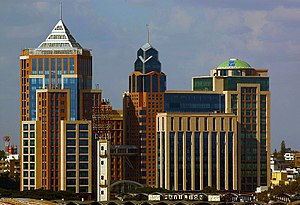
Indien / Samfund / Urbanitet
Bangalore er centrum for Indiens voksende it-industri.
Indien, officielt Republikken Indien, er en suveræn stat i den sydlige del af Asien, hvor landet udgør hovedparten af det indiske subkontinent. Indien grænser op til Pakistan, Kina, Nepal, Bhutan, Bangladesh og Myanmar og har søgrænser til Maldiverne, Sri Lanka og Indonesien. Indien har ligeledes en omdiskuteret grænse til Afghanistan.